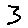
Label: 3